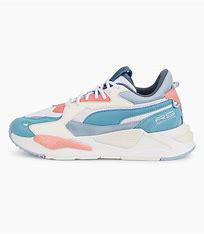
Brand: Puma
Model: Rs Z